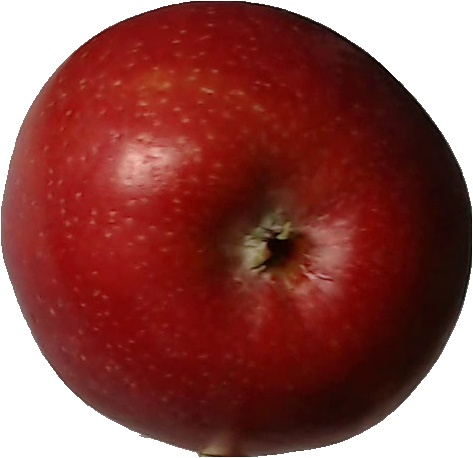
Label: apple_braeburn_1